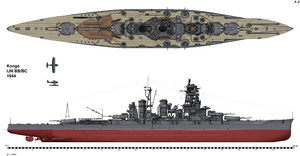
Kongō
Kongō som den så ud i 1944
Kongō som den så ud i 1944
Kongō og i Hollandsk Ostindien i 1942, inden den kom i kamp med amerikanske styrker under slaget om Midway og slaget om Guadalcanal. Igennem 1943 lå Kongō det meste af tiden i Truk lagunen i Carolinerne, i flådebasen i Kure nær Hiroshima, Sadebo flådebasen nær Nagasaki, og ved Linggaøerne, men blev indsat flere gange som reaktion på amerikanske hangarskibes luftangreb mod japanske øbaser i Stillehavet. Kongō deltog i slaget i det Filippinske hav og slaget om Leyte Gulf i 1944, hvor de angreb og sænkede amerikanske flådefartøjer i det sidste. Kongō blev torpederet og sænket af undervandsbåden USS Sealion mens den var på vej gennem Formosastrædet den 21. november 1944. Det var det eneste japanske slagskib, som blev sænket af en undervandsbåd under 2. Verdenskrig, og det sidste slagskib som blev sænket af en undervandsbåd i det hele taget.